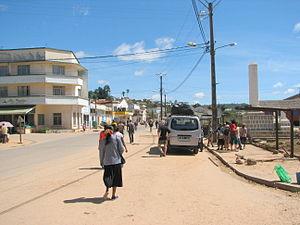
Rue de Fianarantsoa, Madagascar
Fianarantsoa est une ville des hautes terres de Madagascar, capitale de la province de Fianarantsoa et chef-lieu de la région Haute Matsiatra, et District de Fianarantsoa. Son aire urbaine est estimée à 200 482 habitants en 2014.